Nevertheless, she persisted

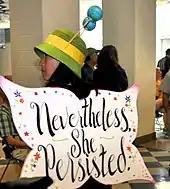
People's Climate March (2017)

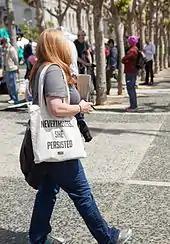
Tax March attendee in San Francisco carrying a tote bag displaying the phrase

Some observers posited non-political reasons for the meme's proliferation. According to Daniel Victor of "The New York Times", "A broader theme—that women are too commonly shushed or ignored—emerged on social media." Victor also noted that "a man silencing a woman struck some as all too common", and "rang familiar with many women who had their own stories of being silenced." "The Atlantic"s Megan Garber wrote, "American culture tells women to be quiet—many ways they are reminded that they would really be so much more pleasing if they would just smile a little more, or talk a little less, or work a little harder to be pliant and agreeable." Further, she wrote, when Senator Warren was silenced, "many women, regardless of their politics or place ... felt that silencing, viscerally ... Because, regardless of their politics or place, those women have heard the same thing, or a version of it, many times before."